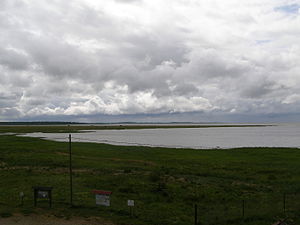
Matsalu Nationalpark / Beskrivelse
Udsigt til Matsalubugten fra Keemu-fugletårnet
Matsalu Nationalpark er et naturreservat og nationalpark beliggende i amtet Läänemaa i Estland. Matsalu Nationalpark spænder over et område på 486 km2, der består af Matsalubugten, Kasari-floddeltaet, landsbyen Matsalu og de omkringliggende områder.